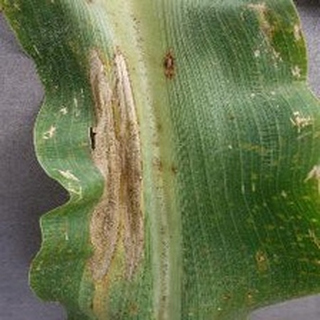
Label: corn_northern_leaf_blight